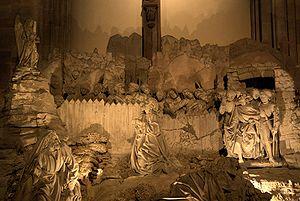
Sculpture du mont des oliviers de la Cathédrale de Strasbourg
La cathédrale Notre-Dame de Strasbourg est une cathédrale gothique catholique située à Strasbourg, en région Grand Est, dans le département français du Bas-Rhin en Alsace.